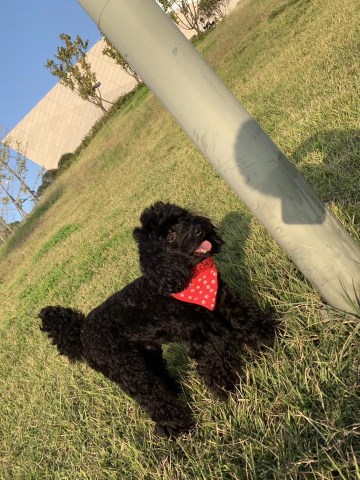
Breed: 7449-n000128-teddy